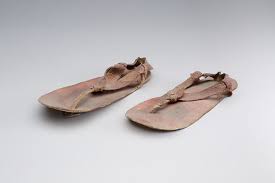
Waste category: shoes